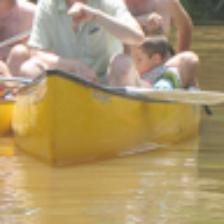
Label: NonHuman